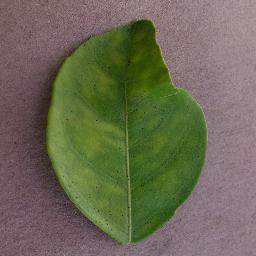
Label: Orange___Haunglongbing_(Citrus_greening)